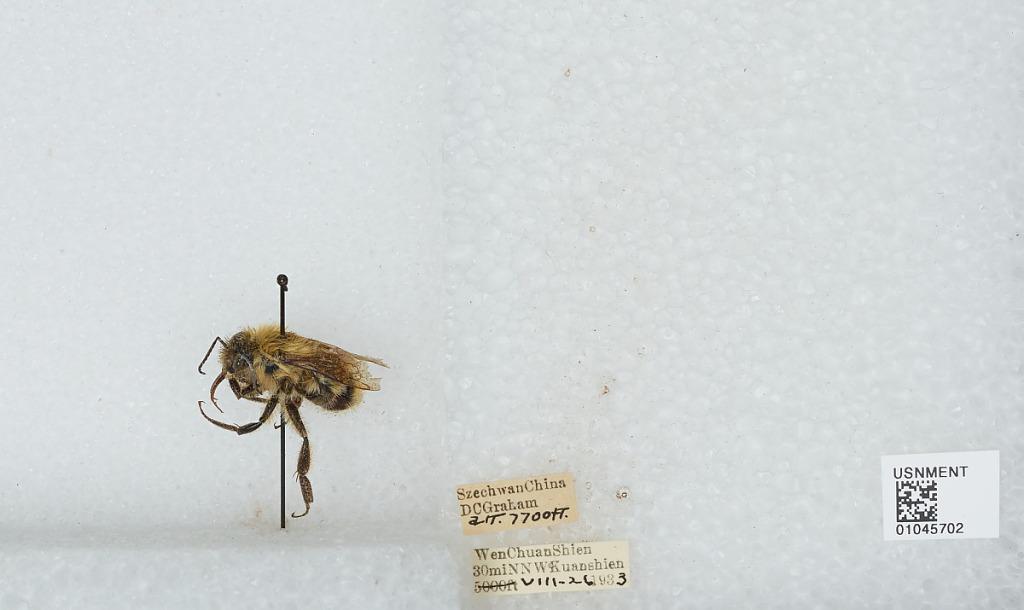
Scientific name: Bombus sp.
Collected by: D. Graham
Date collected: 1933-8-26
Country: China
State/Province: Sichuan
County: Wenchuan Xian
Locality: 30 miles NNW Kuanshien